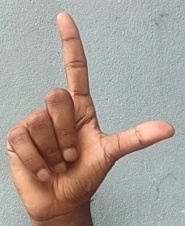
ASL sign: L